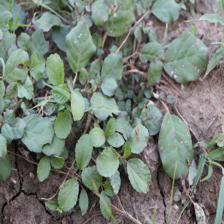
Label: BroadLeafWeed